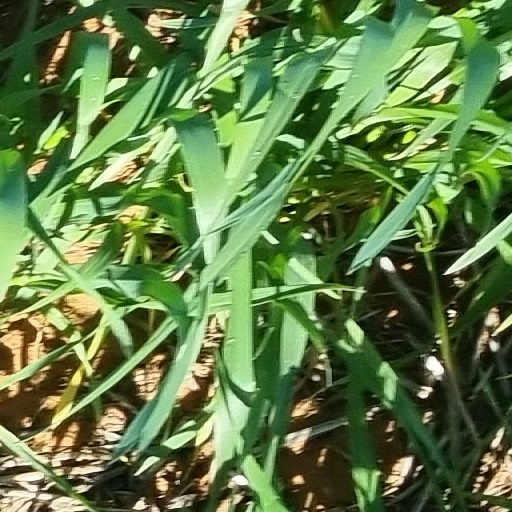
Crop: wheat